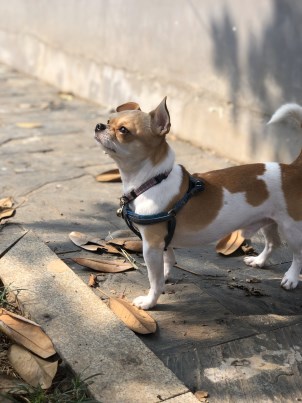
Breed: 420-n000124-Chihuahua